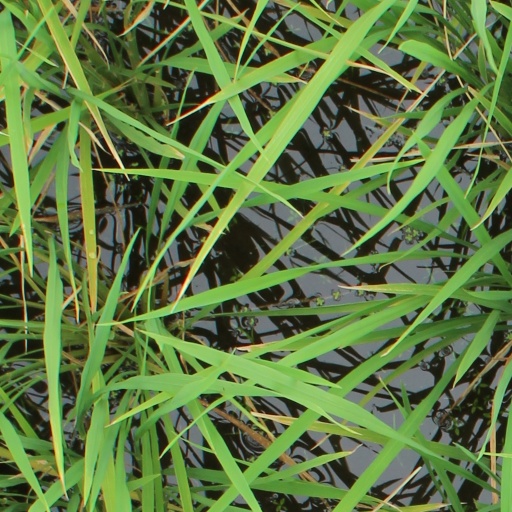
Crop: rice